Cadra calidella

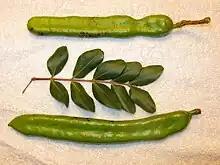
Carob pods and leaves in majorca arp

Their feeding period lasts for 20 to 21 days, during which the young larvae will tunnel into the food, lining the feeding-tunnels with thick layers of silk. While the tunnels may initially be 2 cm deep, later instar larva will tunnel deeper. In experiments they have been found to tunnel up to 6 cm deep.